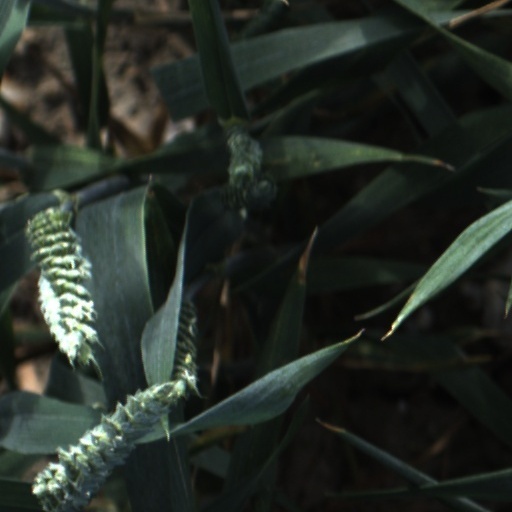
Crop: wheat